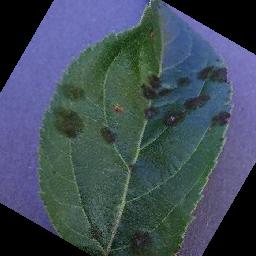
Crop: apple
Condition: scab